Aleks Çaçi

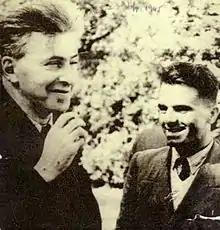
Aleks Çaçi"(left)" and Ilya Ehrenburg in Sofia, Bulgaria 1945

As a result of his revolutionary activities as well as his writings, in 1936 he was isolated in the city of Berat for two years by King Zogu's regime. Çaçi was an active member of the war for independence from foreign oppression. Since the early days of the organization he worked in the editing group of "Kushtrimi i Lirise""(Battle cry of Freedom)" where he published many articles, poems and prizes. Aleks Çaçi was also in charge of another newspaper, "Trumpeta Clirimtare" "(The Freedom Trumpet)" that used to be published in wartime in the Kurvelesh region in south Albania.